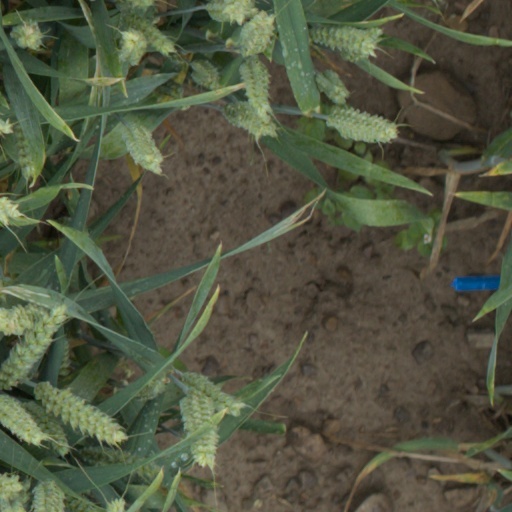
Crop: wheat